Museum of Jewish Heritage

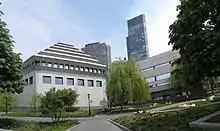
Outside view of the museum

From 1997 until 2019, the museum had a Core Exhibition which told the story of 20th and 21st century Jewish life from the perspective of those who lived it. Through a rotating collection that included artifacts, photographs, and documentary films, the Core Exhibition placed the Holocaust in the larger context of modern Jewish history. It was organized into three chronological sections: "Jewish Life A Century Ago", "The War Against the Jews", and "Jewish Renewal"—each told on a separate floor. It was housed in the museum's six-sided building, symbolic of the six points of the Star of David and the six million Jews murdered in the Holocaust.